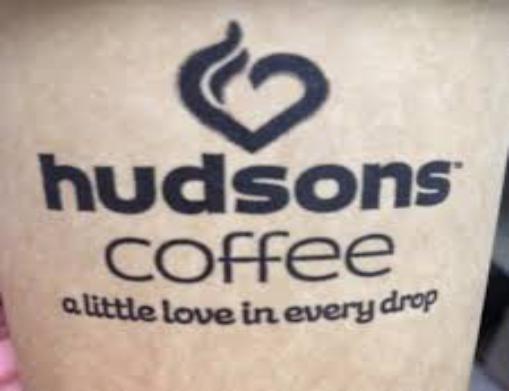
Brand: Hudsons Coffee-1
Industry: Food